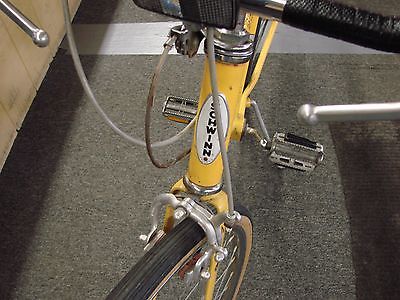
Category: bicycle